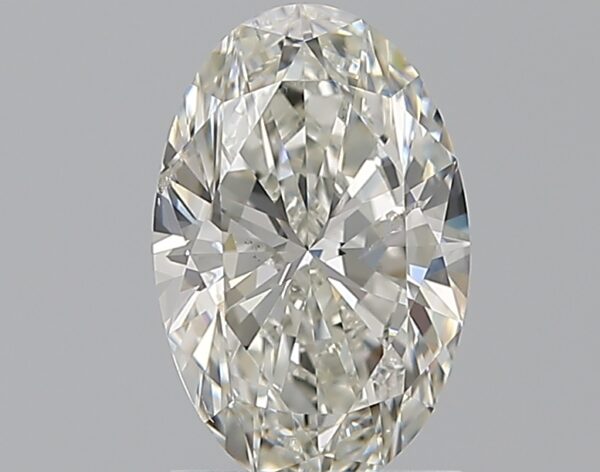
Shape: oval
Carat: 1.51
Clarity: SI1
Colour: H
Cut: EX
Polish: EX
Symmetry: EX
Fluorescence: N
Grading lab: GIA
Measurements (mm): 9.64 x 6.26 x 3.86